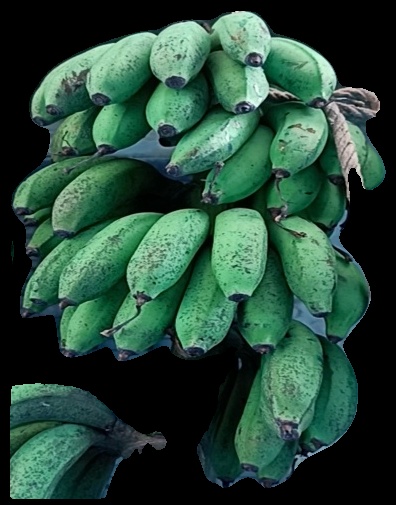
Variety: rasbale
Grade: grade2